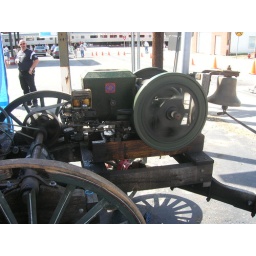
Antique machine to mix home made ice cream in tent